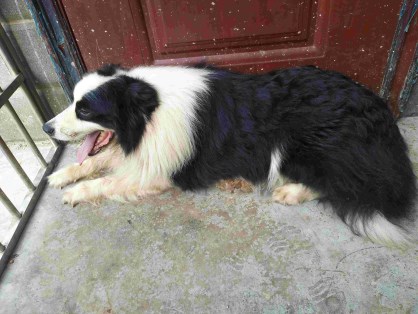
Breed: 2594-n000109-Border_collie